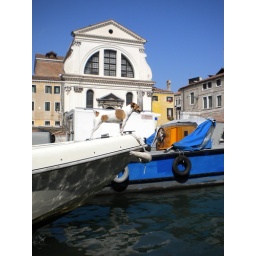
A dog enjoys the boat ride on a canal in Venice Italy